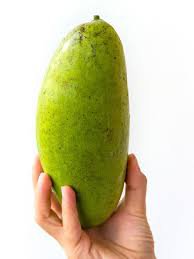
Label: Mango